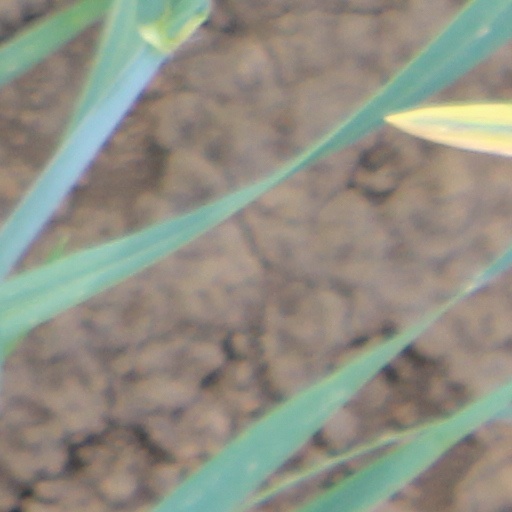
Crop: wheat